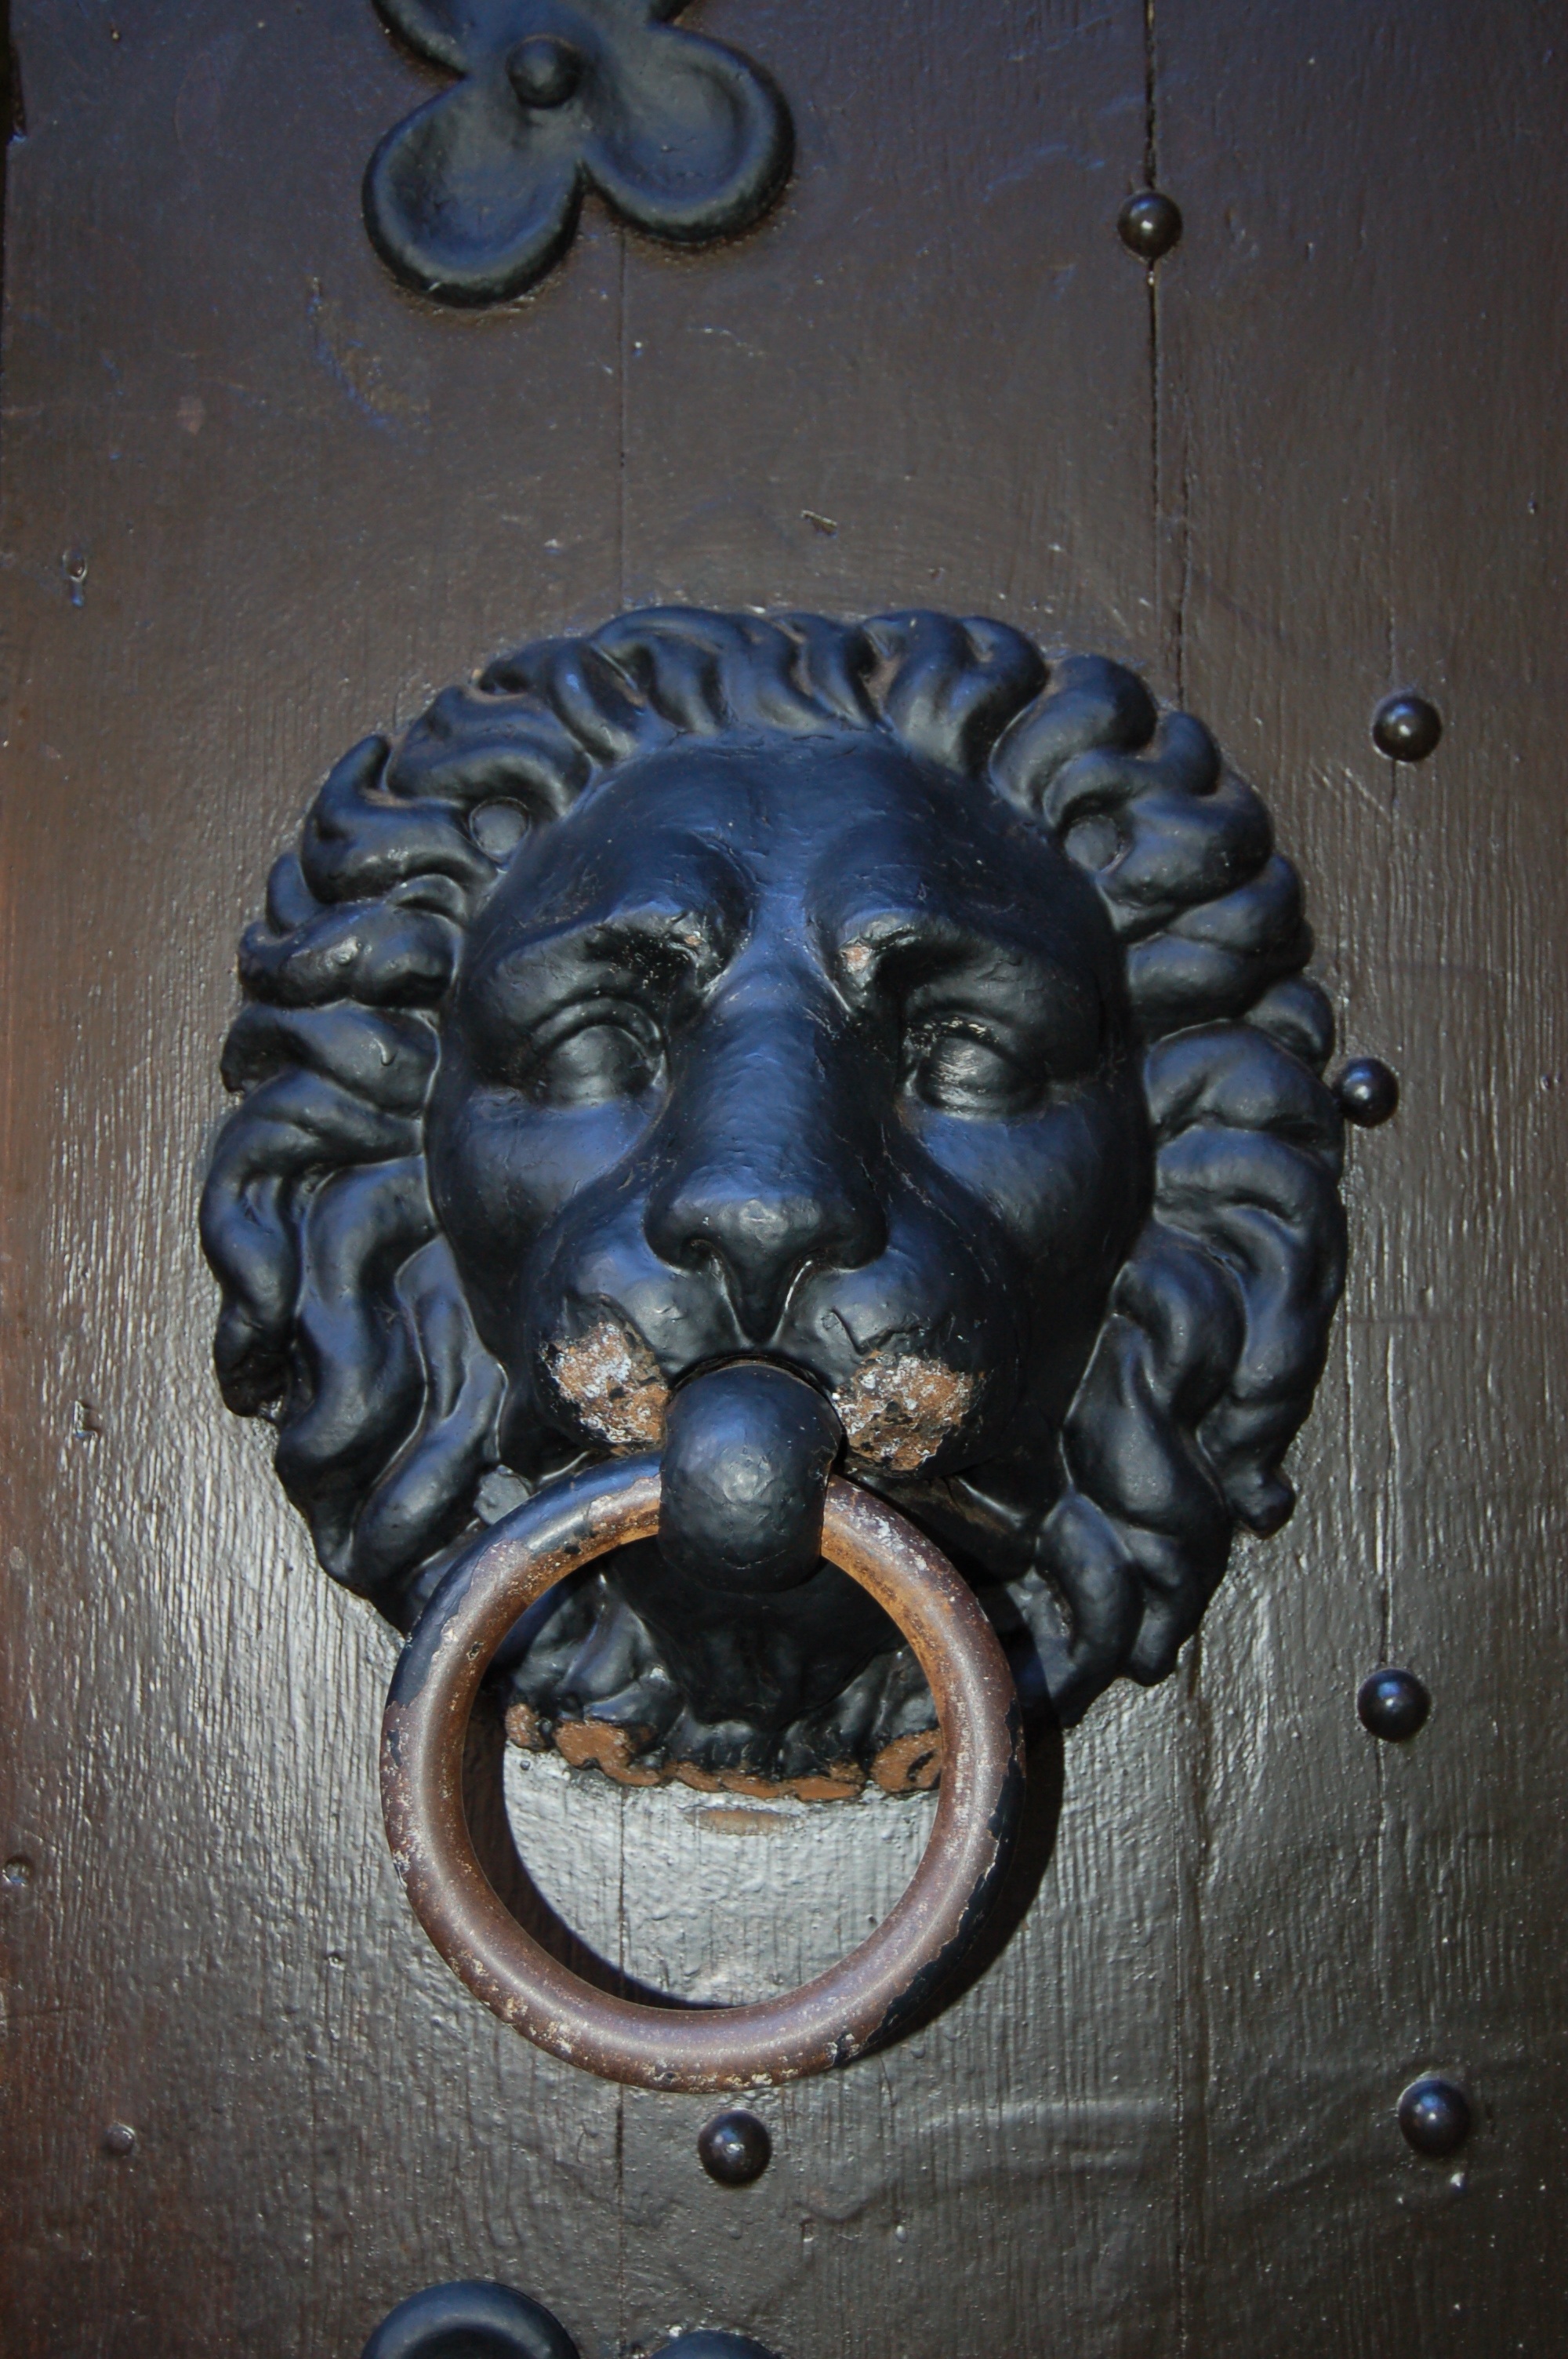
wood, number, statue, entrance, blue, lion, circle, sculpture, art, carving, door knocker, wooden doors, ancient history, metal door knowcker